The International 2019

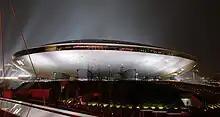
The main event was hosted at the Mercedes-Benz Arena in Shanghai

The International 2019 featured a series of pre-qualifying tournaments running from October 2018 until June 2019, known as the Dota Pro Circuit (DPC), with the top 12 ranking teams receiving direct invitations. In addition, six single-elimination qualifying playoff brackets were held in July 2019, with the winners from the regions of China, Commonwealth of Independent States (CIS), Europe, North America, South America, and Southeast Asia earning invites to the main event, bringing the total number of participating teams up to 18.